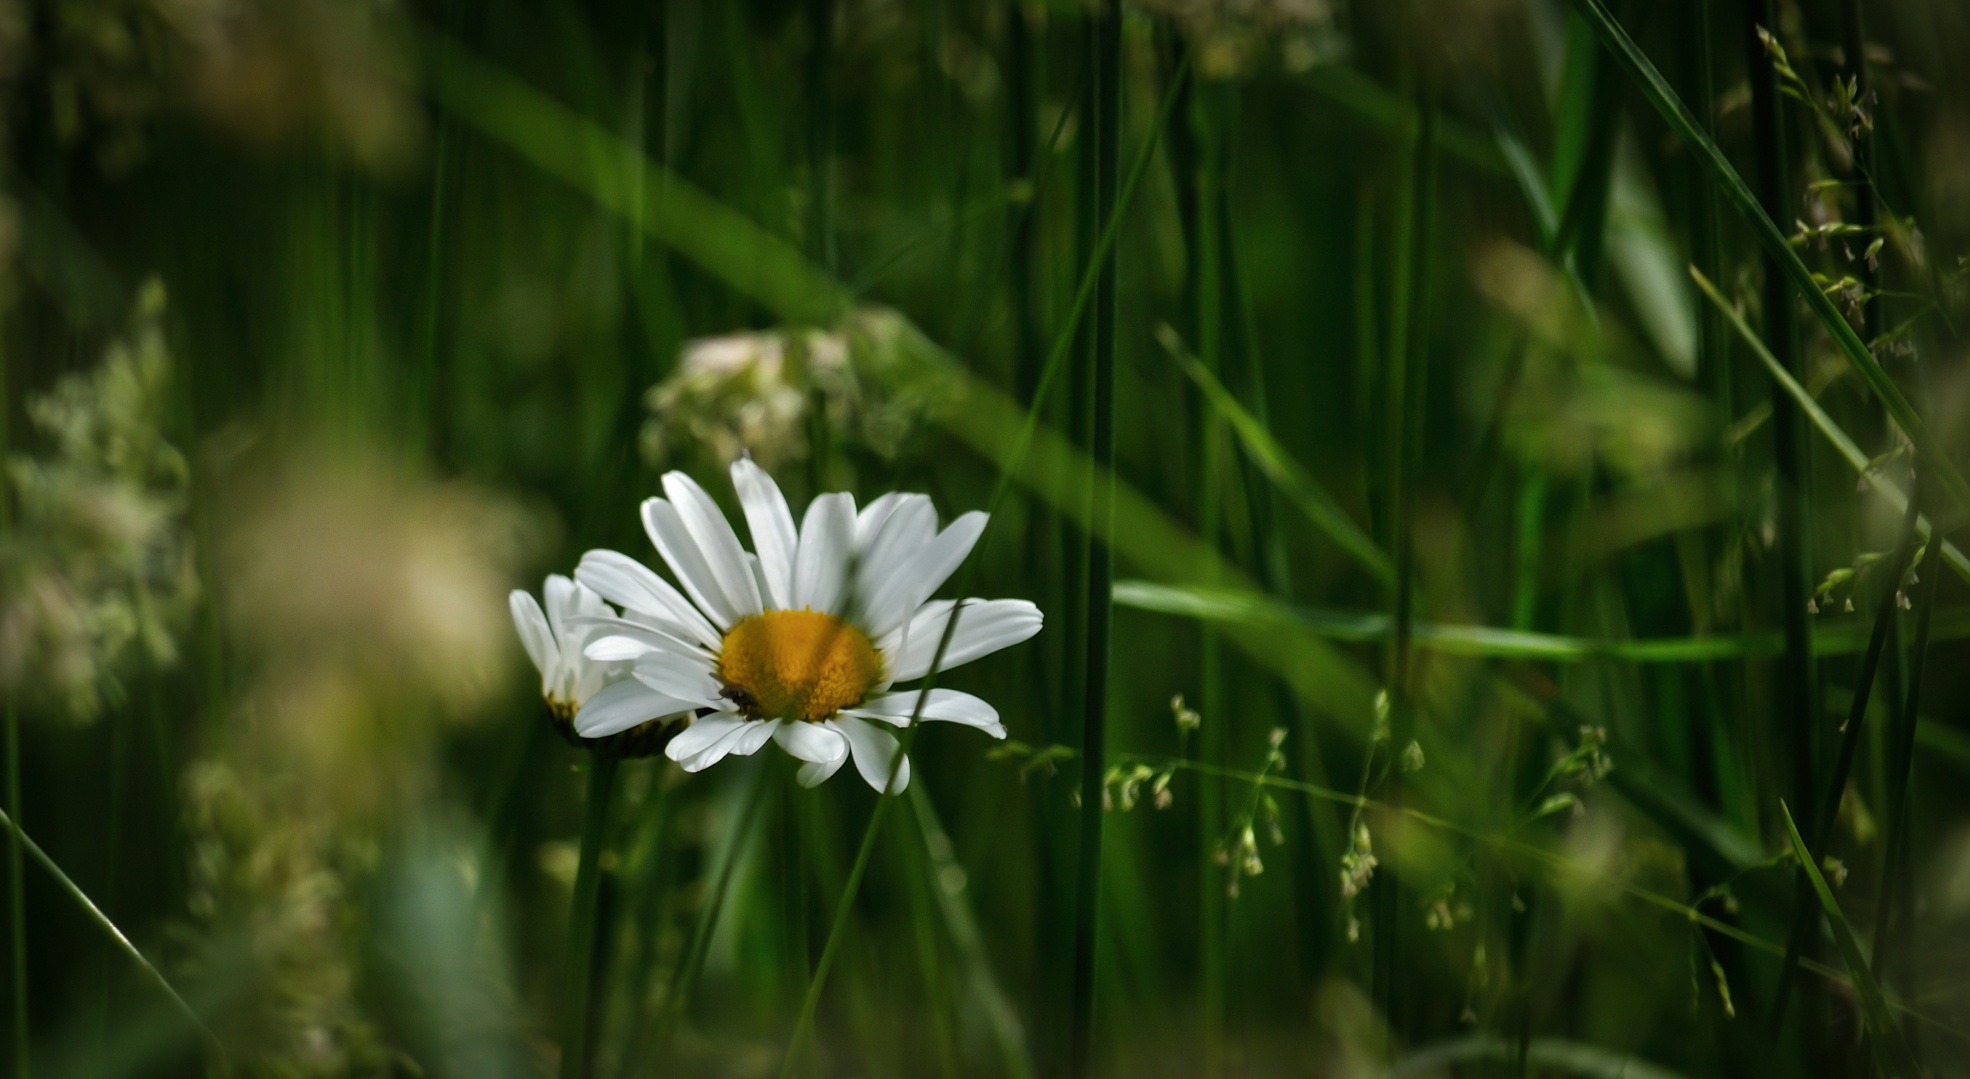
nature, grass, plant, white, field, lawn, meadow, prairie, sunlight, flower, petal, summer, floral, daisy, green, natural, botany, garden, flora, wildflower, close up, single, grassland, beauty, beautiful, habitat, marguerite, macro photography, flowering plant, oxeye daisy, natural environment, grass family, land plant